Lewis Pullman

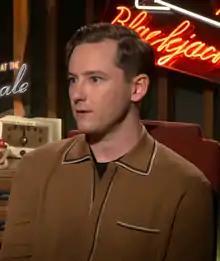
Pullman in 2018

Lewis James Pullman is an American actor. A son of actor Bill Pullman, he began his acting career with the film "The Ballad of Lefty Brown" (2017), starring his father. His subsequent film credits include supporting roles in "" (2018), "Bad Times at the El Royale" (2018), "" (2022), and a starring role in "'Salem's Lot" (2024). He played Robert Reynolds / Sentry / the Void in the Marvel Cinematic Universe film "Thunderbolts*" (2025).